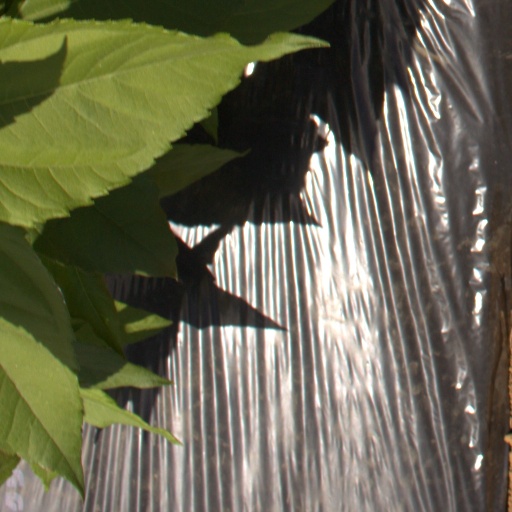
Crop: Jerusalem artichoke